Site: brandenburg
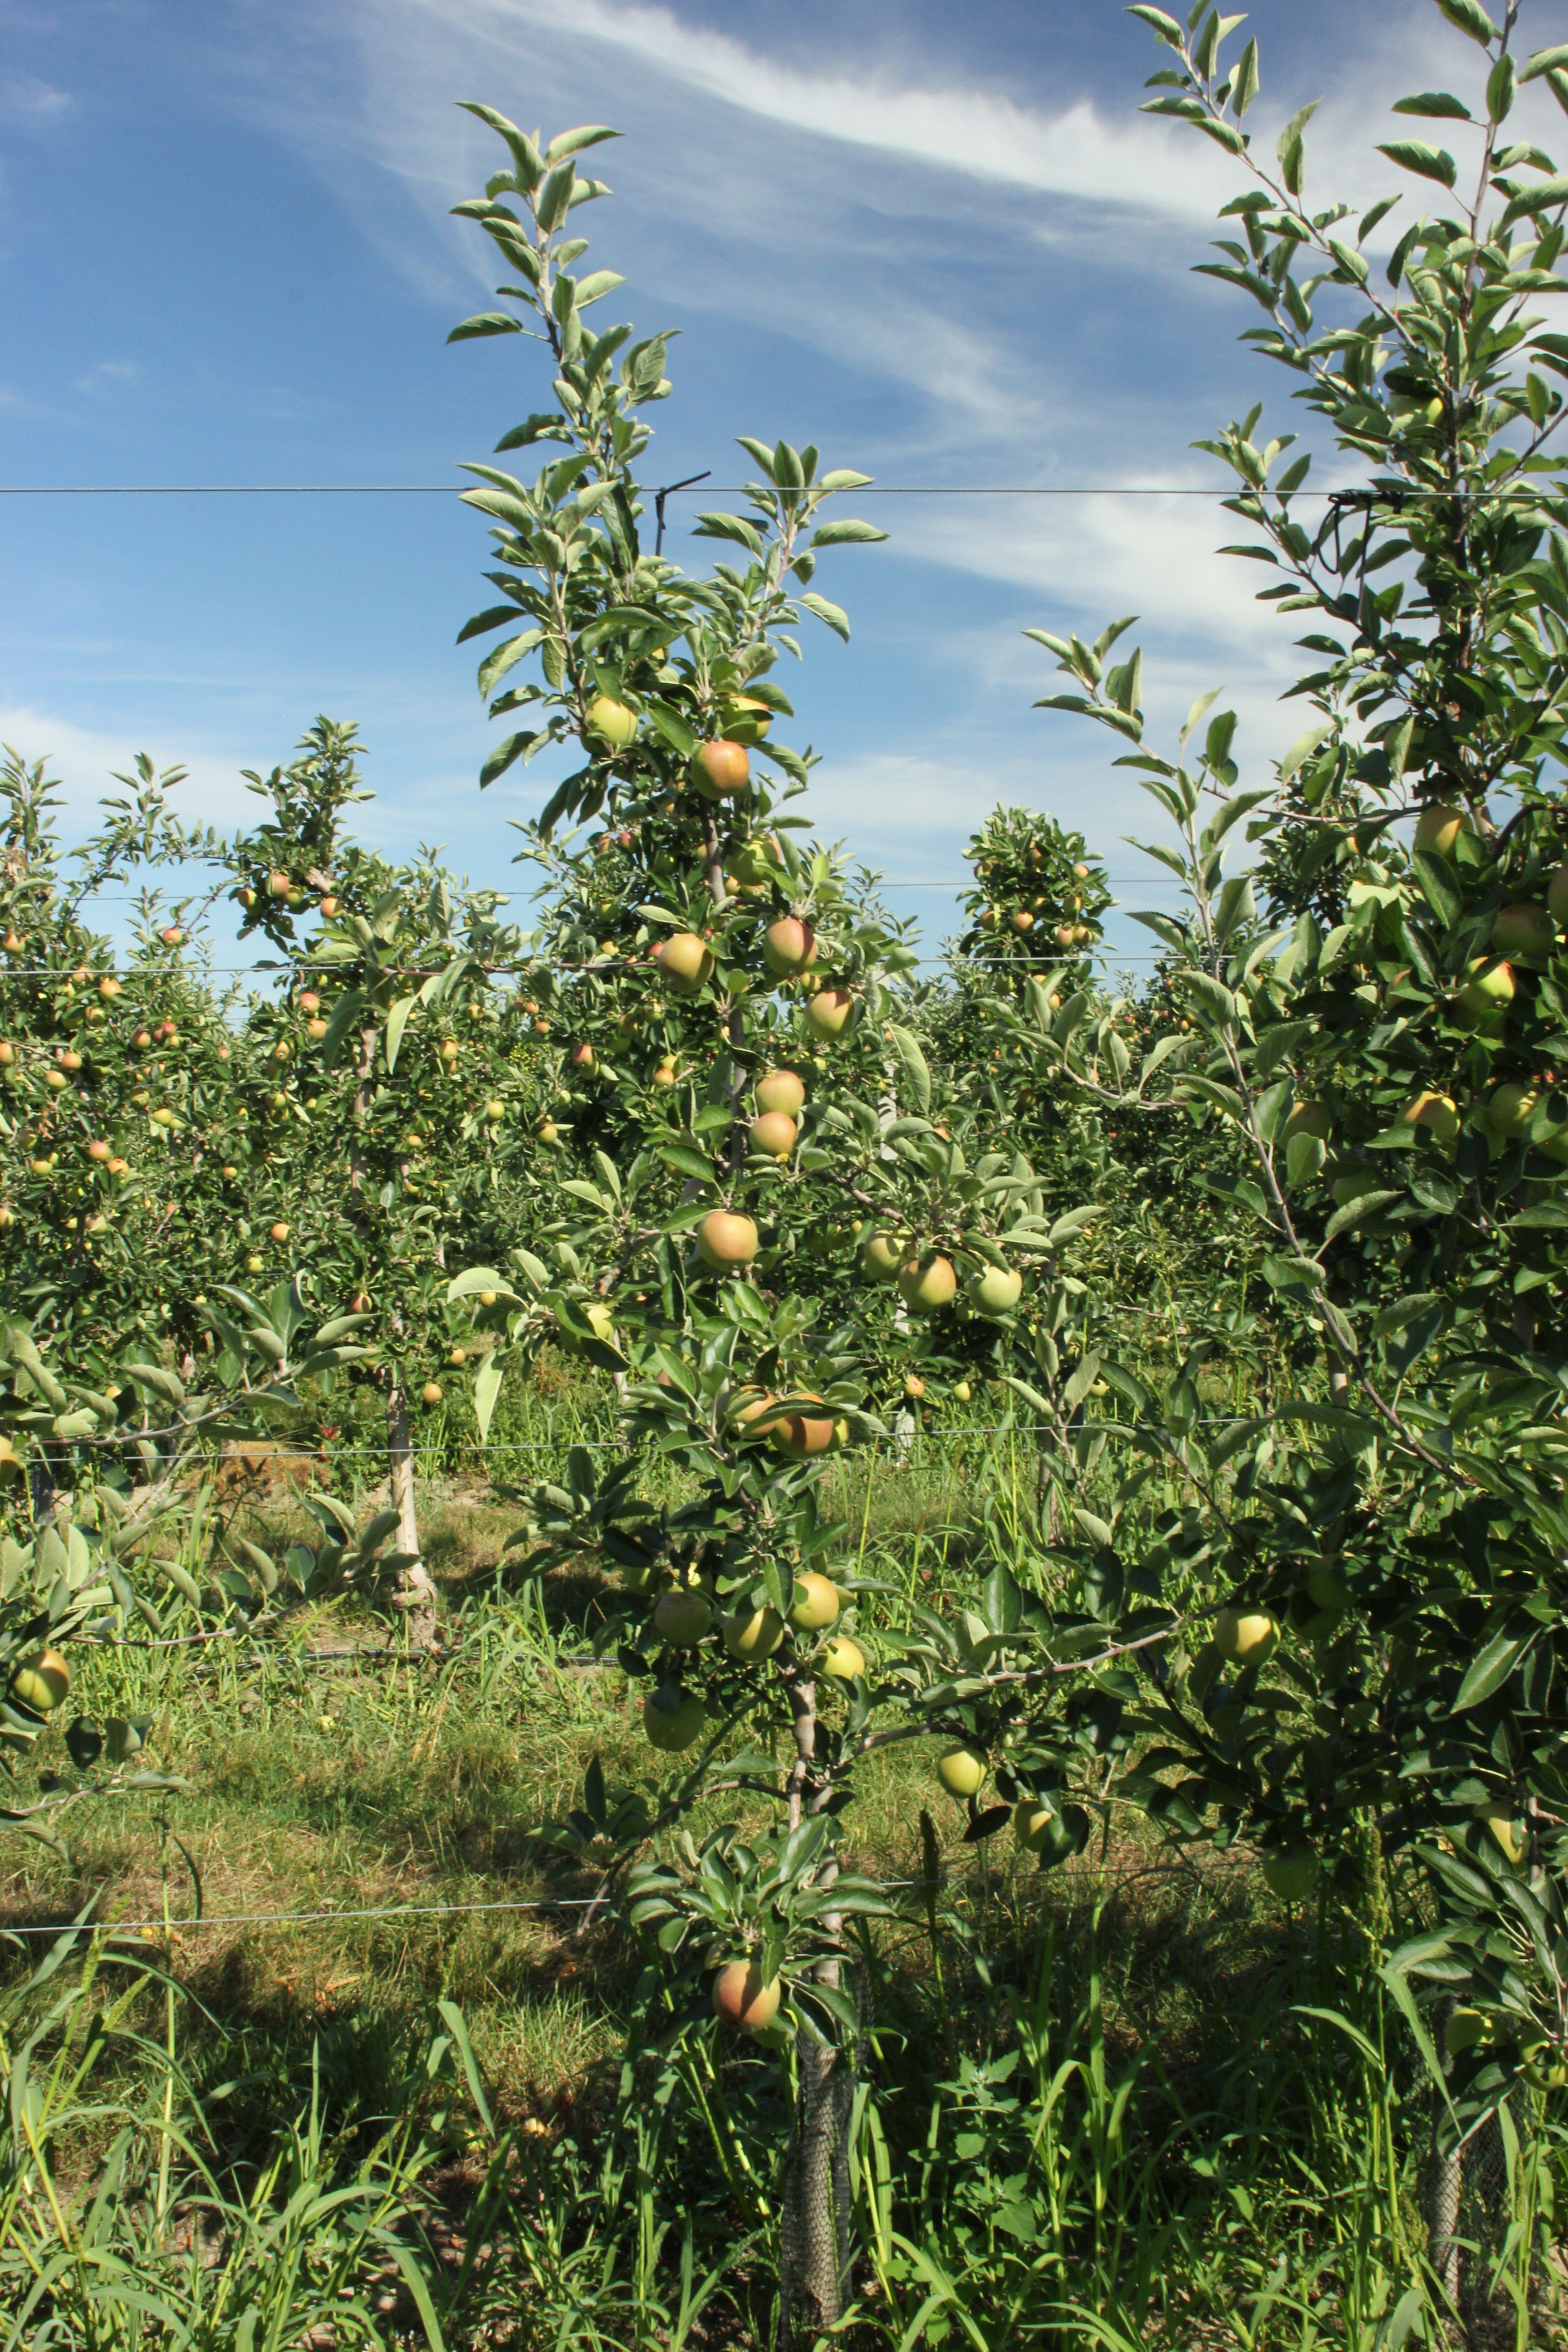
Growth stage (BBCH 77): Development of fruit